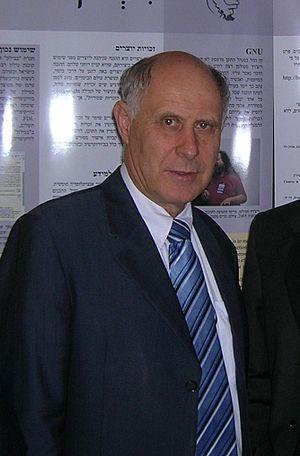
Le président de la Knesset est un député élu par ses pairs, qui a un rôle de direction des débats et d’organisation des travaux de la Knesset, le parlement monocaméral de l'État d'Israël.